Alcide De Gasperi

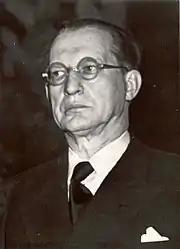
De Gasperi during his last years in power

On 29 April 1949, a law was approved that introduced new provisions for unemployment insurance and labour policy. A Central Commission for Work Training and Assistance for the Unemployed was established with the task of monitoring the state of the labour market and the conditions of the unemployed.